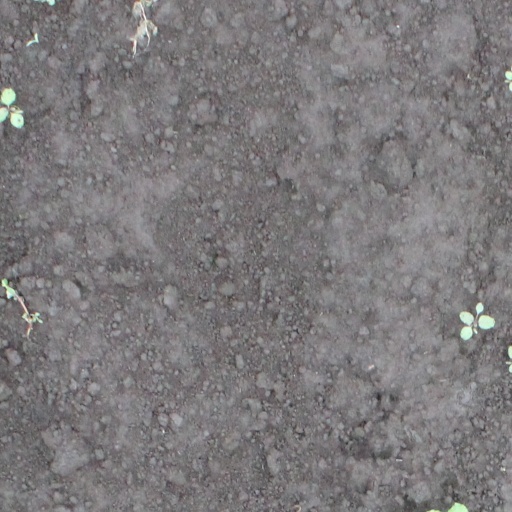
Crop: soybean